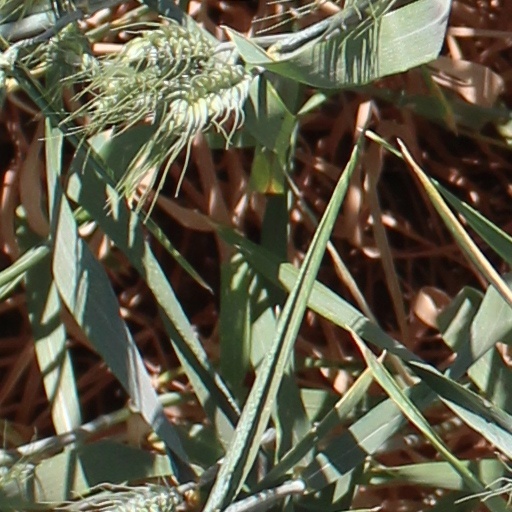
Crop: wheat